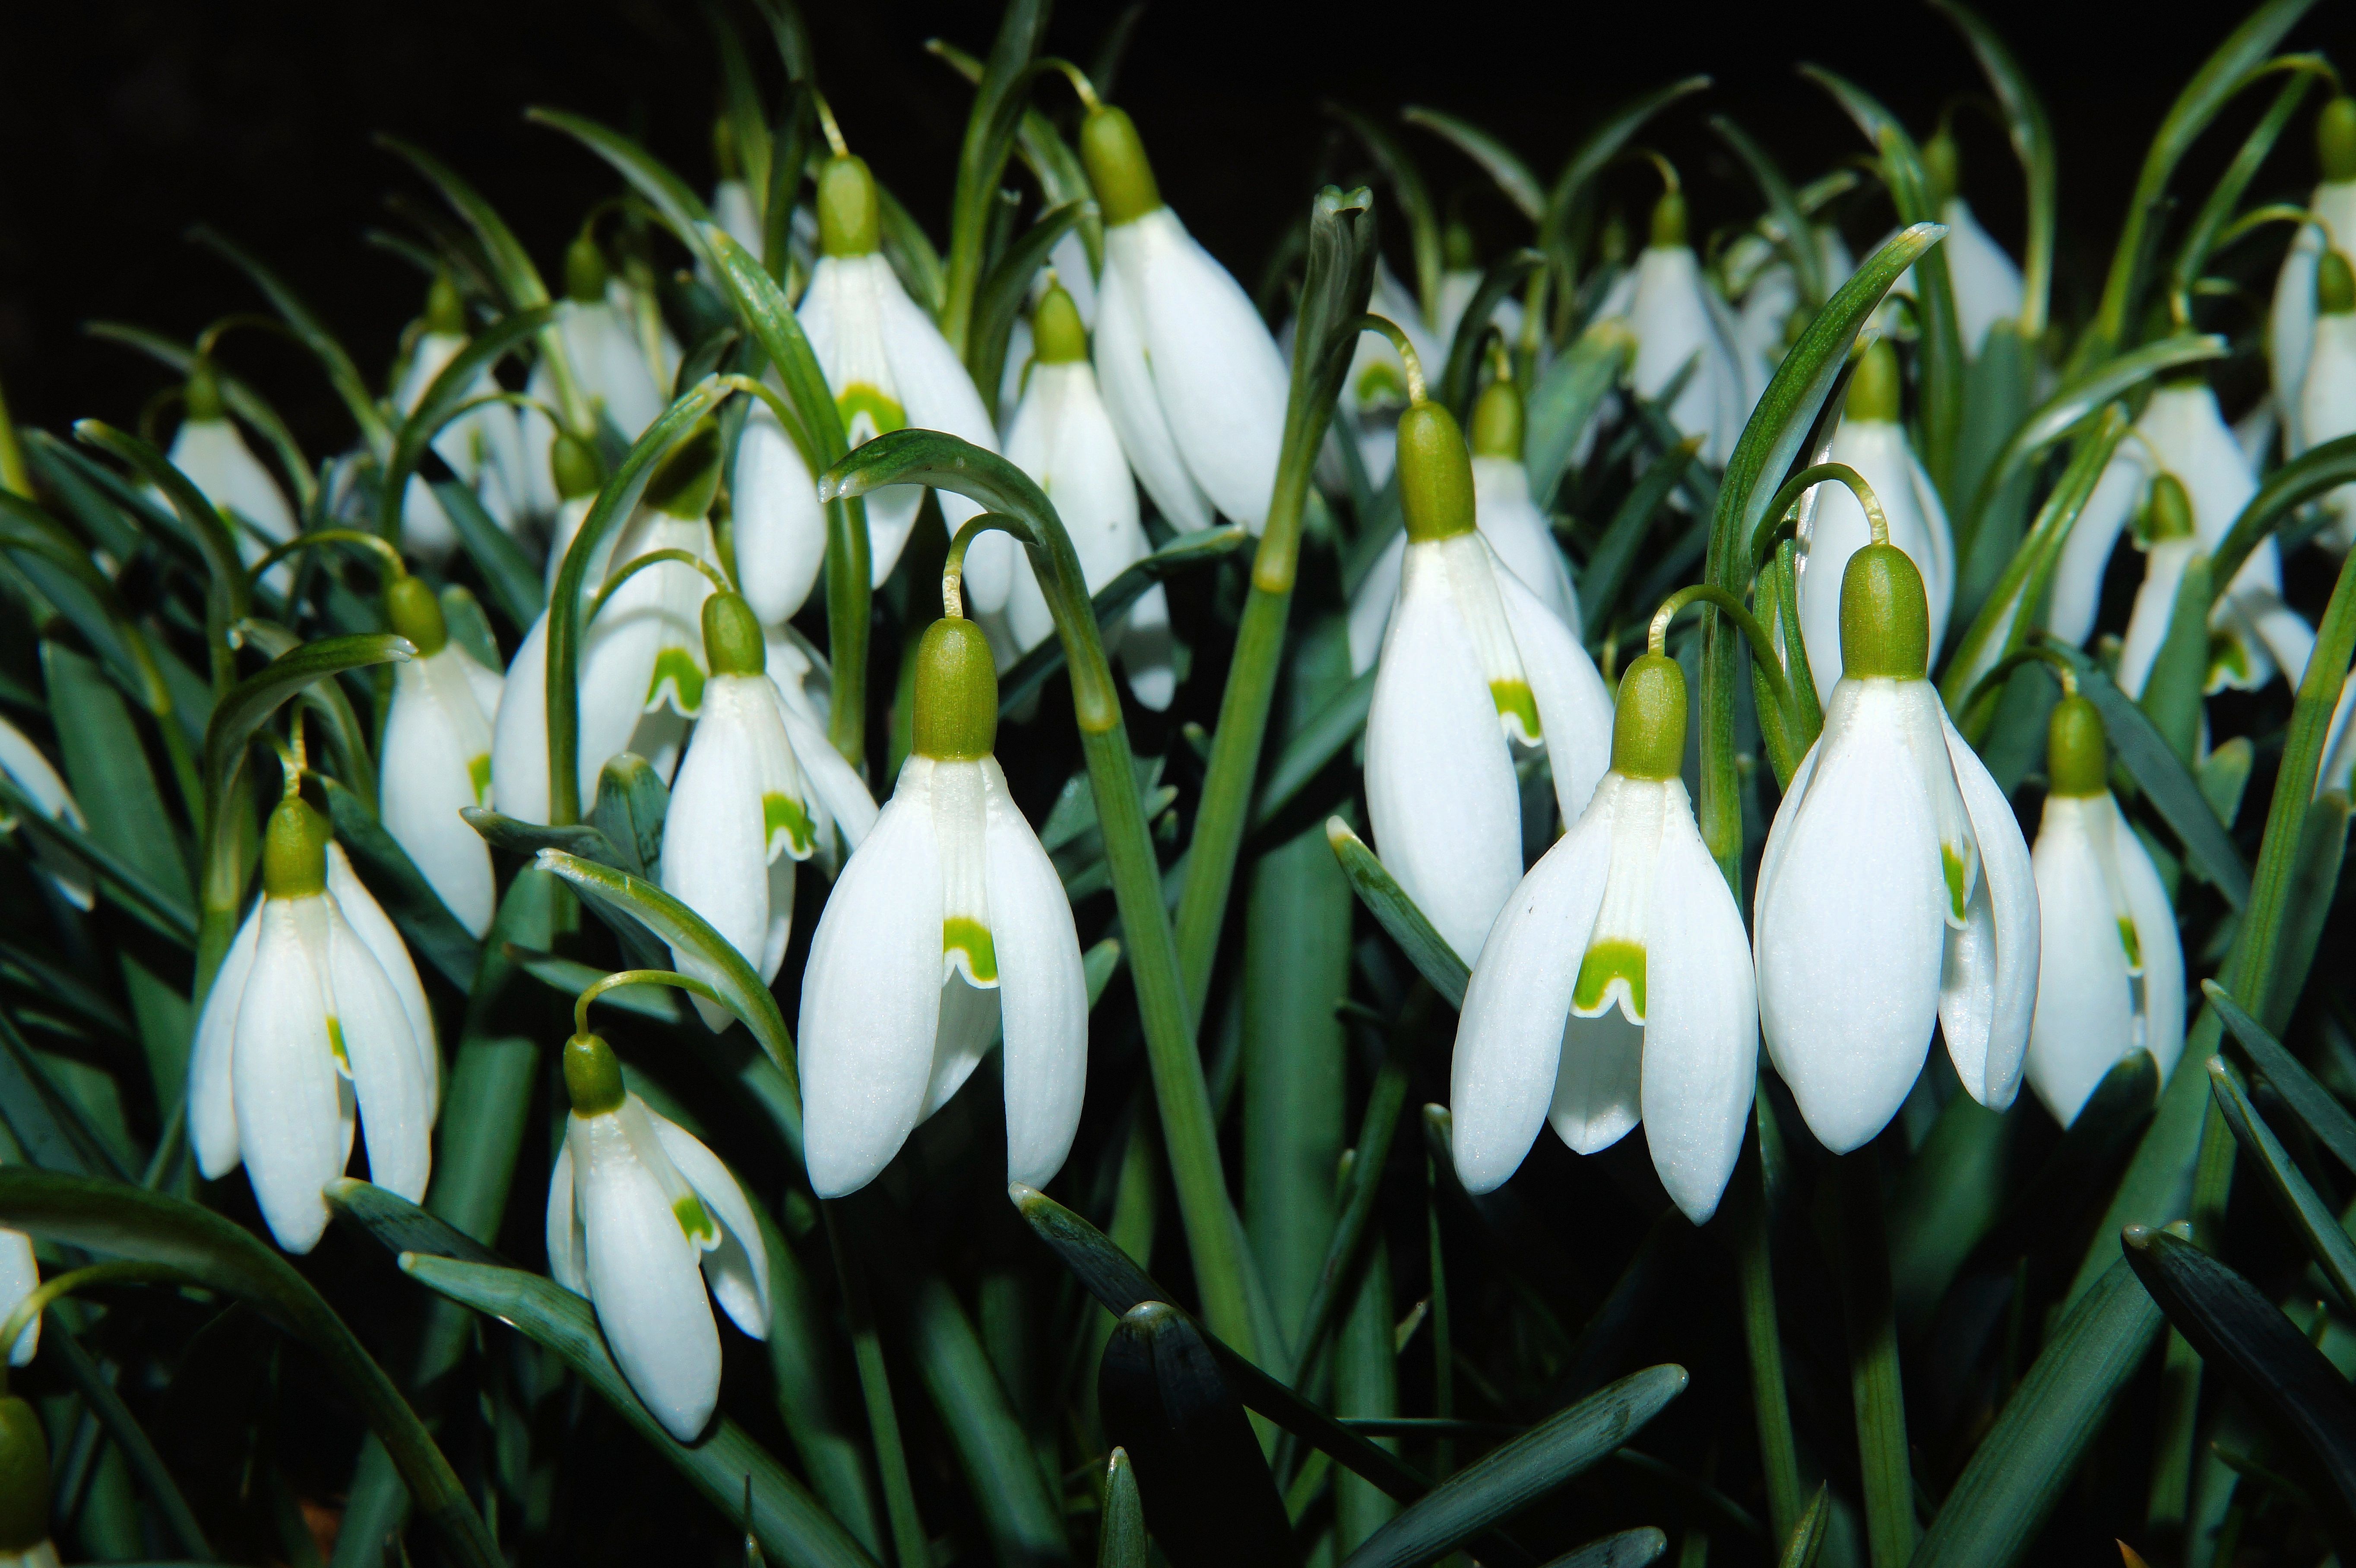
nature, plant, white, flower, spring, botany, garden, flora, flowers, beautiful, snowdrop, galanthus, flowering plant, b hen, land plant